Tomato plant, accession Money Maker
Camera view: tilt-top (135 deg); turntable rotation: 300 degrees
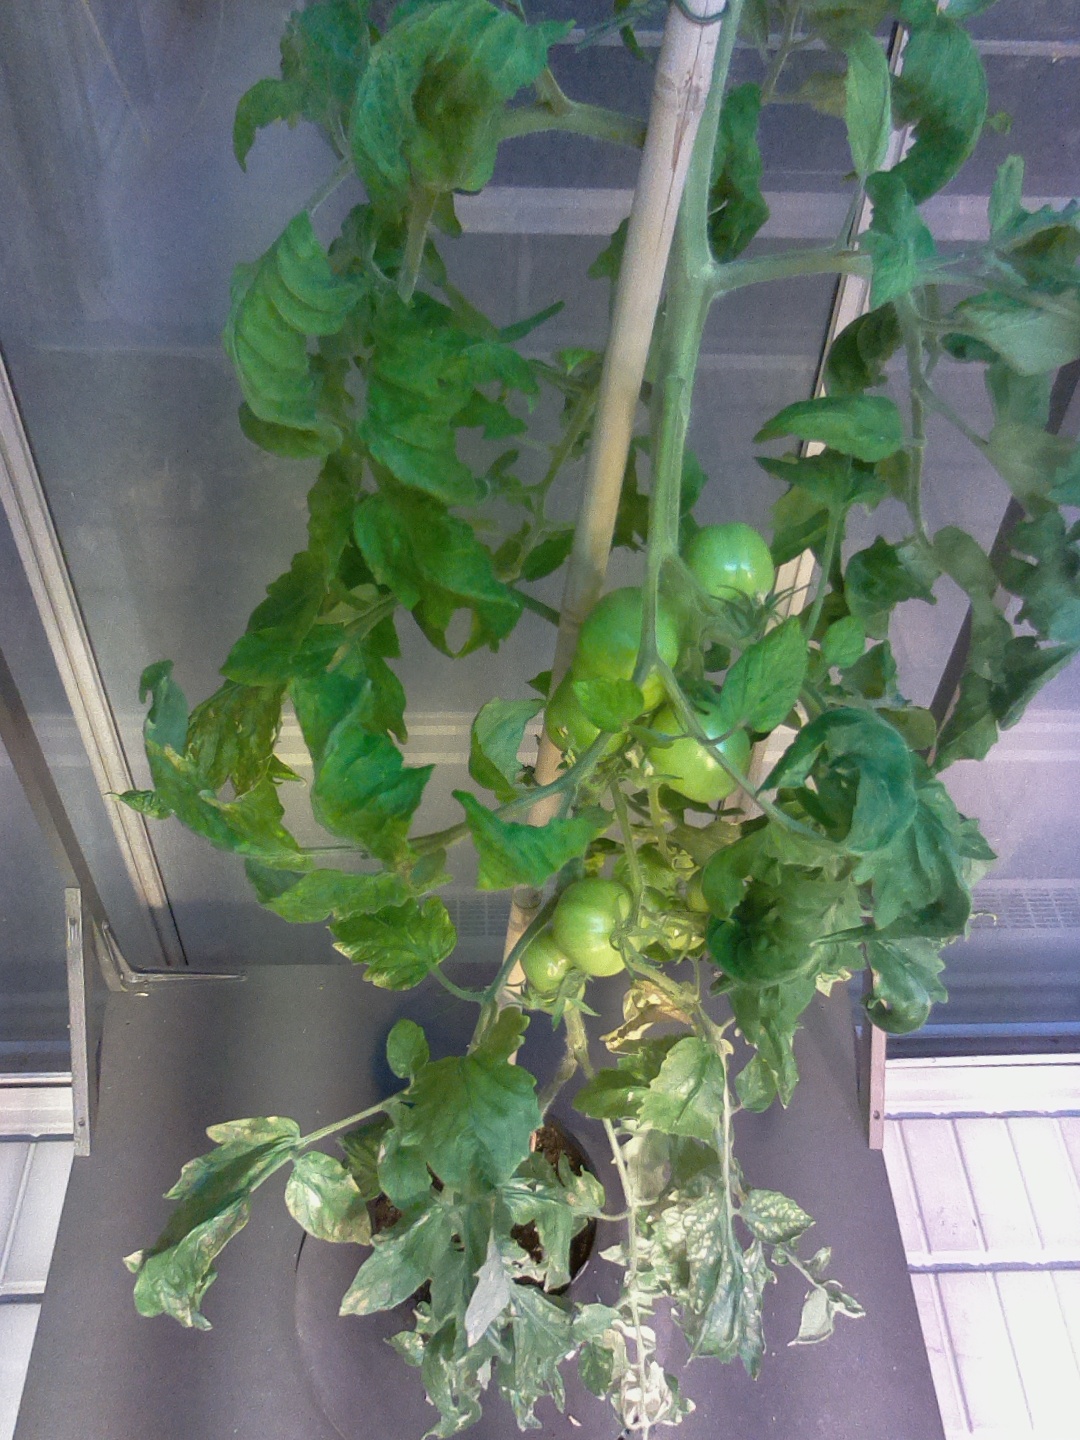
BBCH growth stage 78: 80% -90% of final fruit size